European Service Module

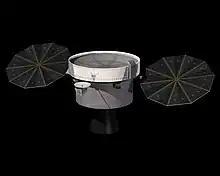
Pre-ATV service module design

Roughly cylindrical in shape, the original American-designed Orion SM, like the CM, would have been constructed of Al-Li alloy (to keep weight down), and would have featured a pair of deployable decagonal solar panels, similar in design to the panels used on the Mars Phoenix lander. The panels, the first to be used on a U.S. crewed spacecraft (except for a 10-year period, the Soviet/Russian Soyuz spacecraft has used them since the first mission in 1967), would allow NASA to eliminate the need to carry malfunction-prone fuel cells, and their associated hardware (mainly liquid H tanks) in the SM, resulting in a shorter and more maneuverable spacecraft. Successful initial testing of an Orion solar array design using full-scale "UltraFlex wing" hardware was reported in October 2008.